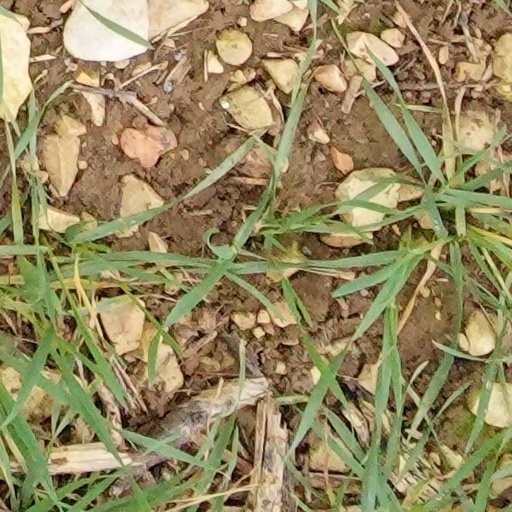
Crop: wheat